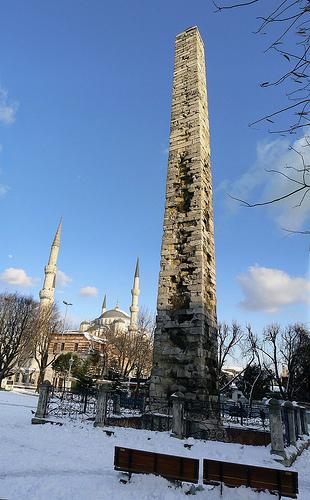
Weather: snow or frosty